26th AVN Awards

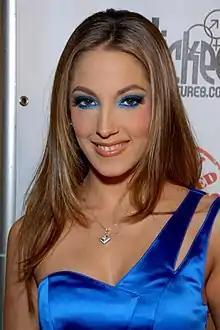
Jenna Haze, Female Performer of the Year winner

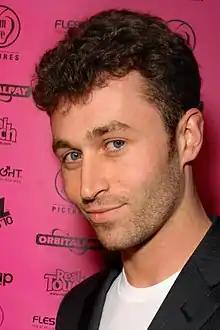
James Deen, Male Performer of the Year winner at the age of 22, making him the youngest actor to have won this award.

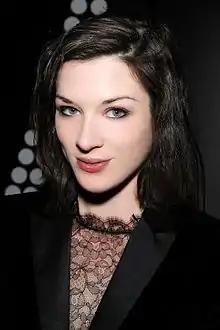
Stoya, Best New Starlet winner

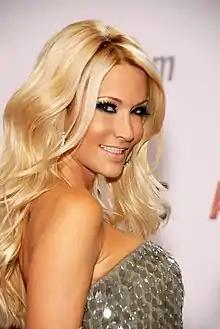
Jessica Drake, Best Actress winner

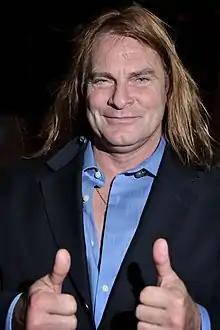
Evan Stone, Best Actor winner

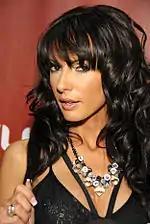
Catalina Cruz, Web Starlet of the Year winner

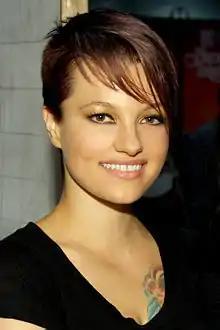
Belladonna, Best Supporting Actress winner, Best Girl-Girl Scene and Best All-Girl 3-Way Scene co-winner

These awards were announced in a winners-only segment following the main portion of the event and were not part of the televised awards show: